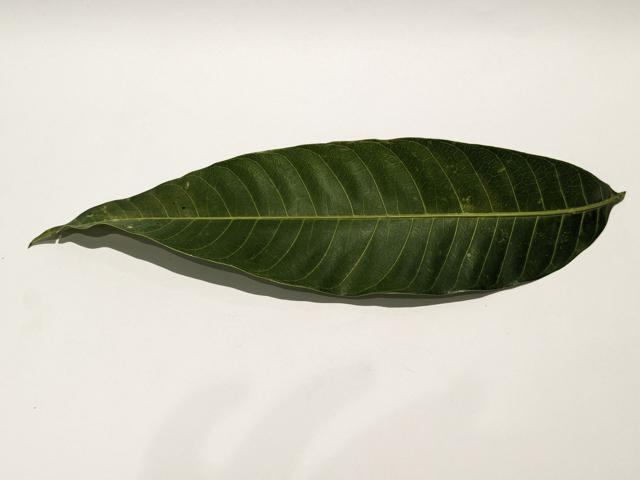
Mango leaf variety: Haribhanga